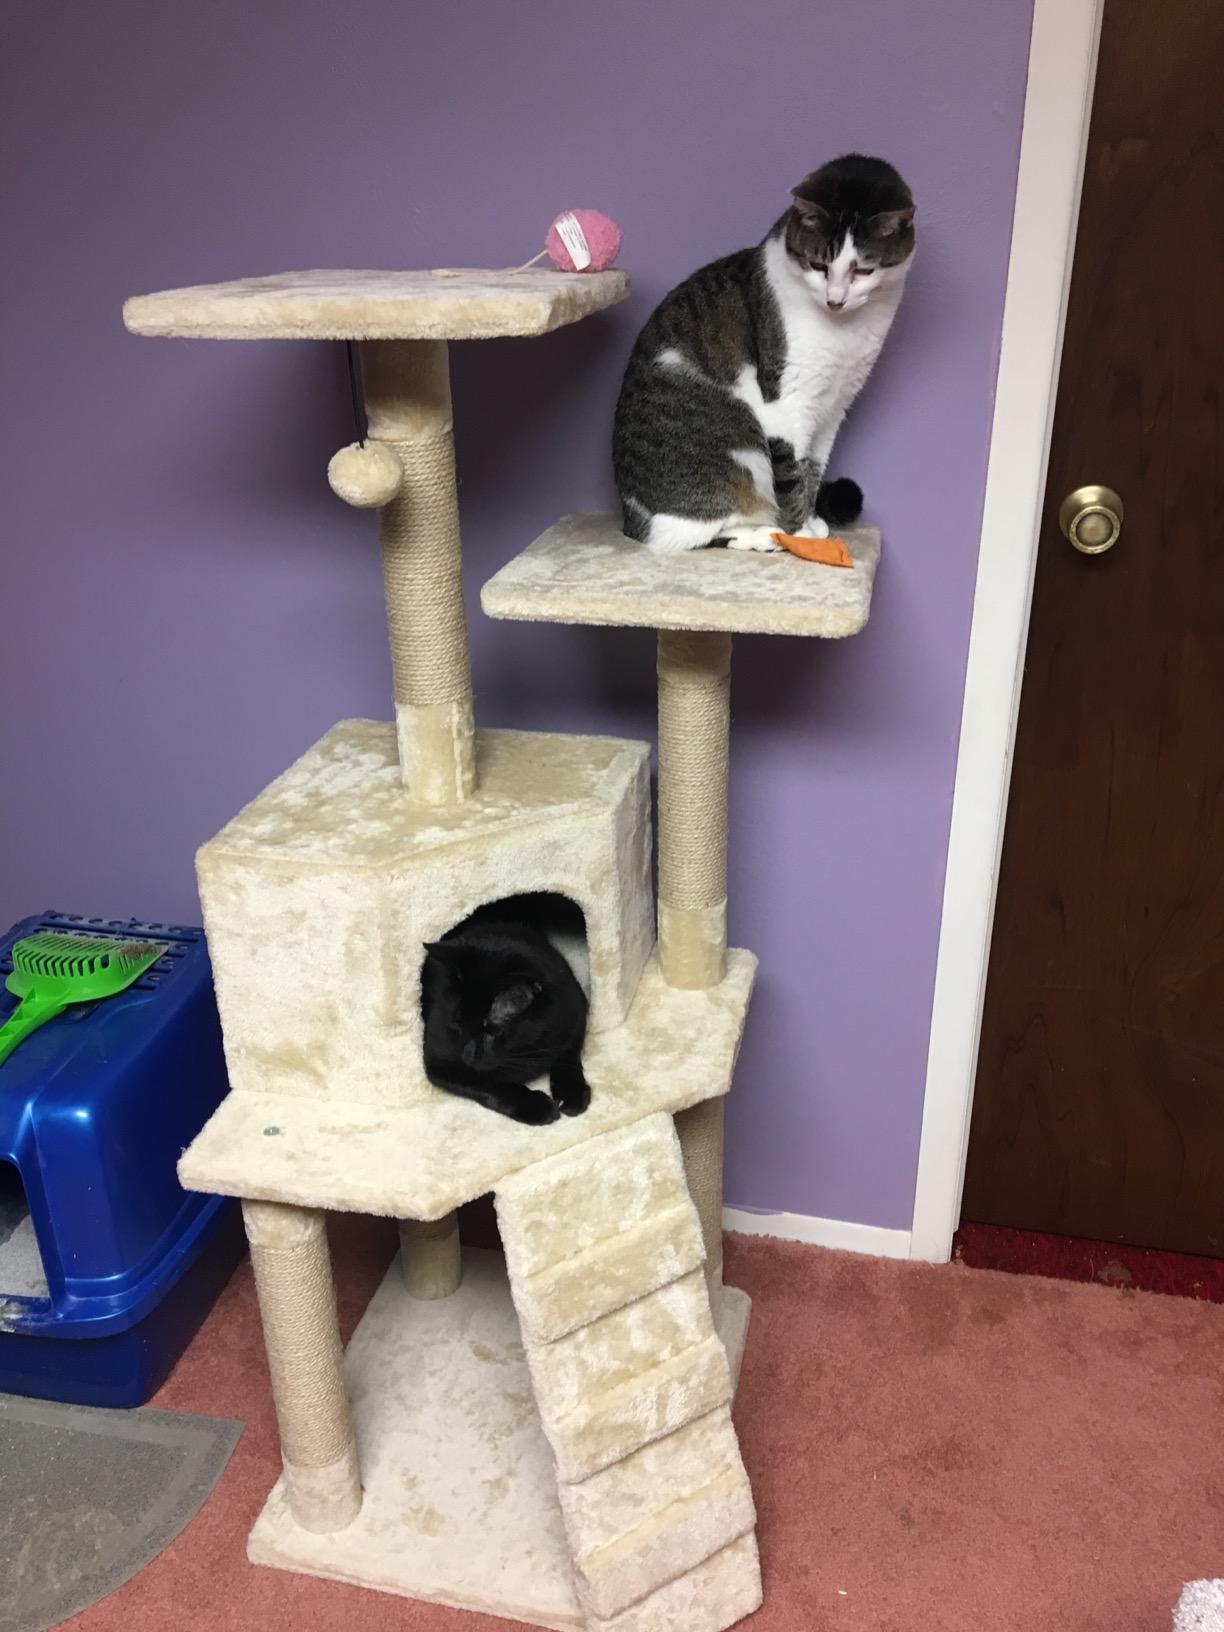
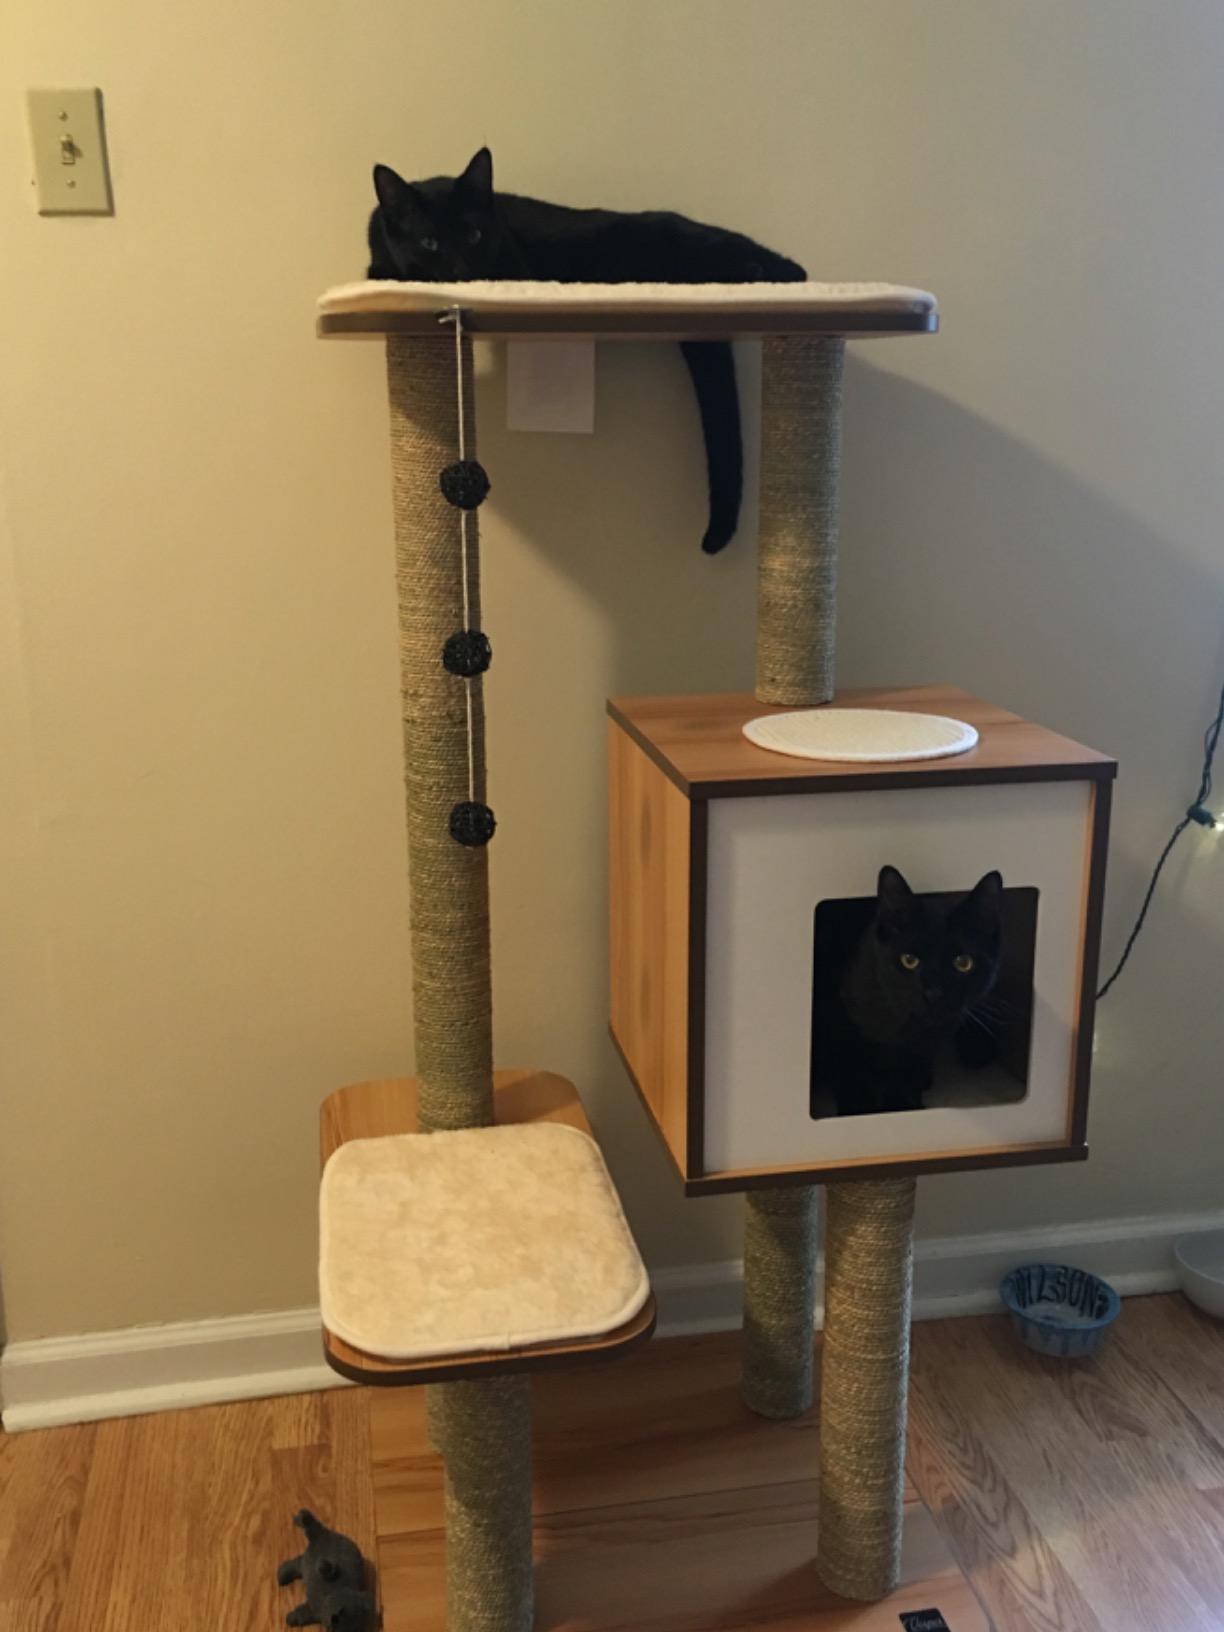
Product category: items_cat tree
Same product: no